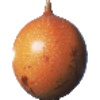
Label: granadilla